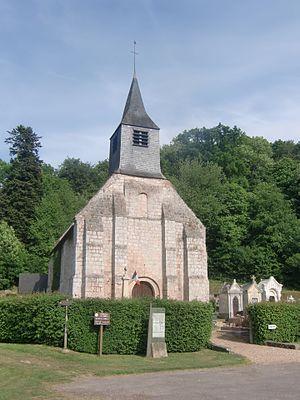
église paroissiale de Manneville-la-Raoult (Eure, Normandie, France)
Manneville-la-Raoult est une commune française située dans le département de l'Eure, en région Normandie.